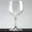
Label: cup